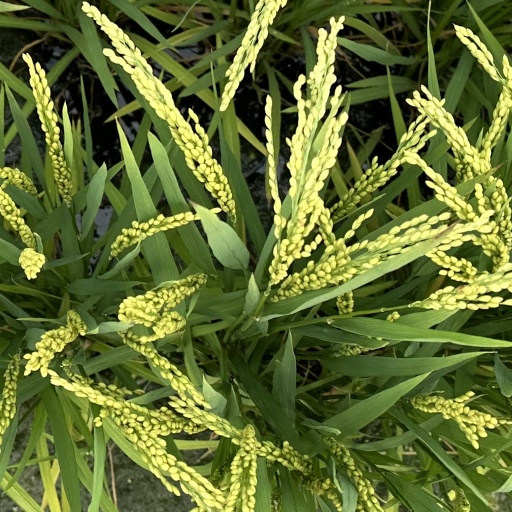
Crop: rice